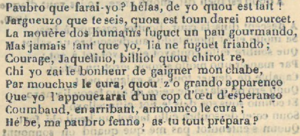
Amable Faucon né le 21 septembre 1724 à Riom et décédé le 12 avril 1808, est un écrivain et poète auvergnat de langue occitane'. Il s'inscrit comme une des figures du mouvement rococo de langue d'oc du XVIIIe siècle et plus généralement des auteurs de dialecte auvergnat''.